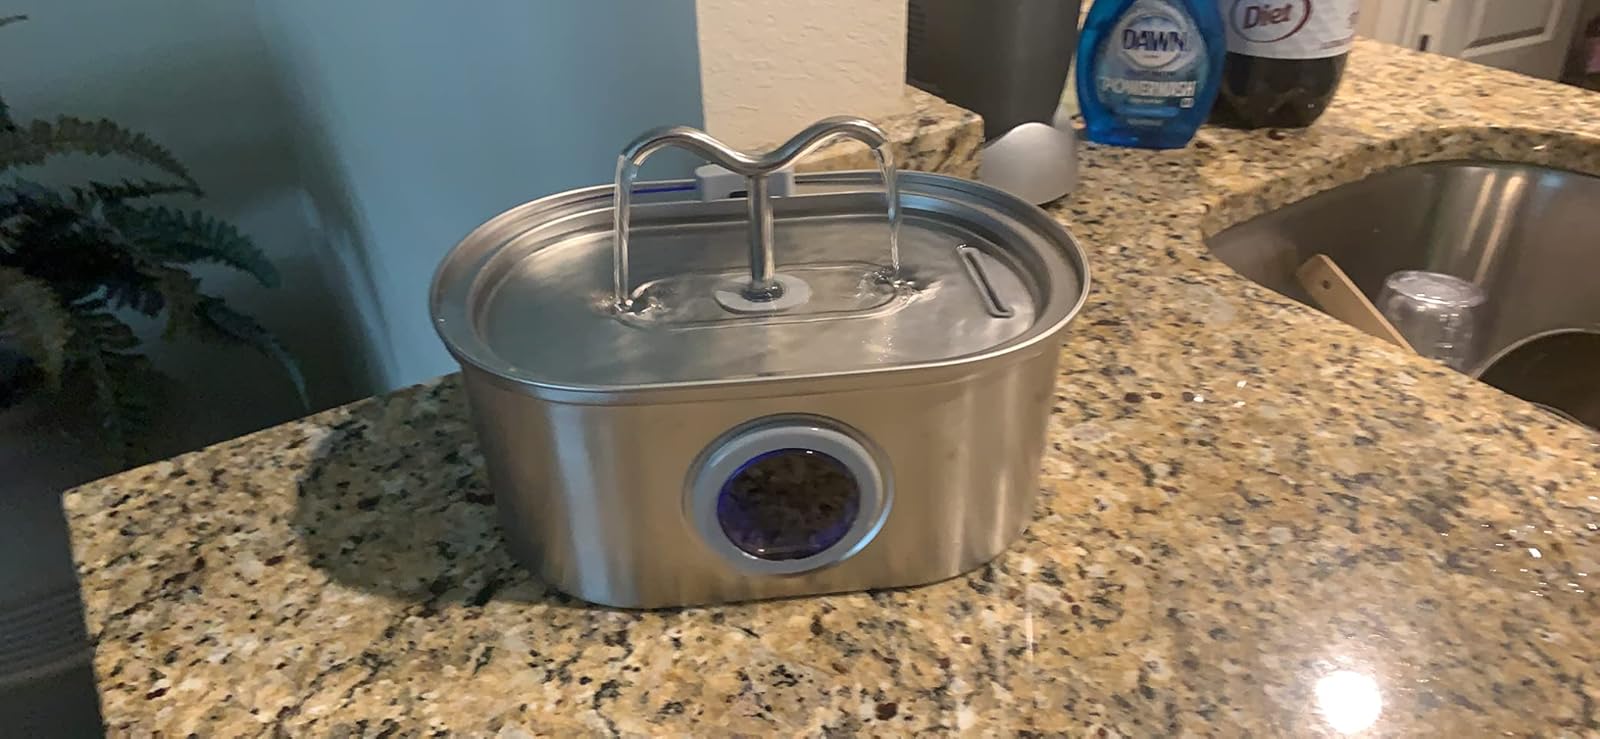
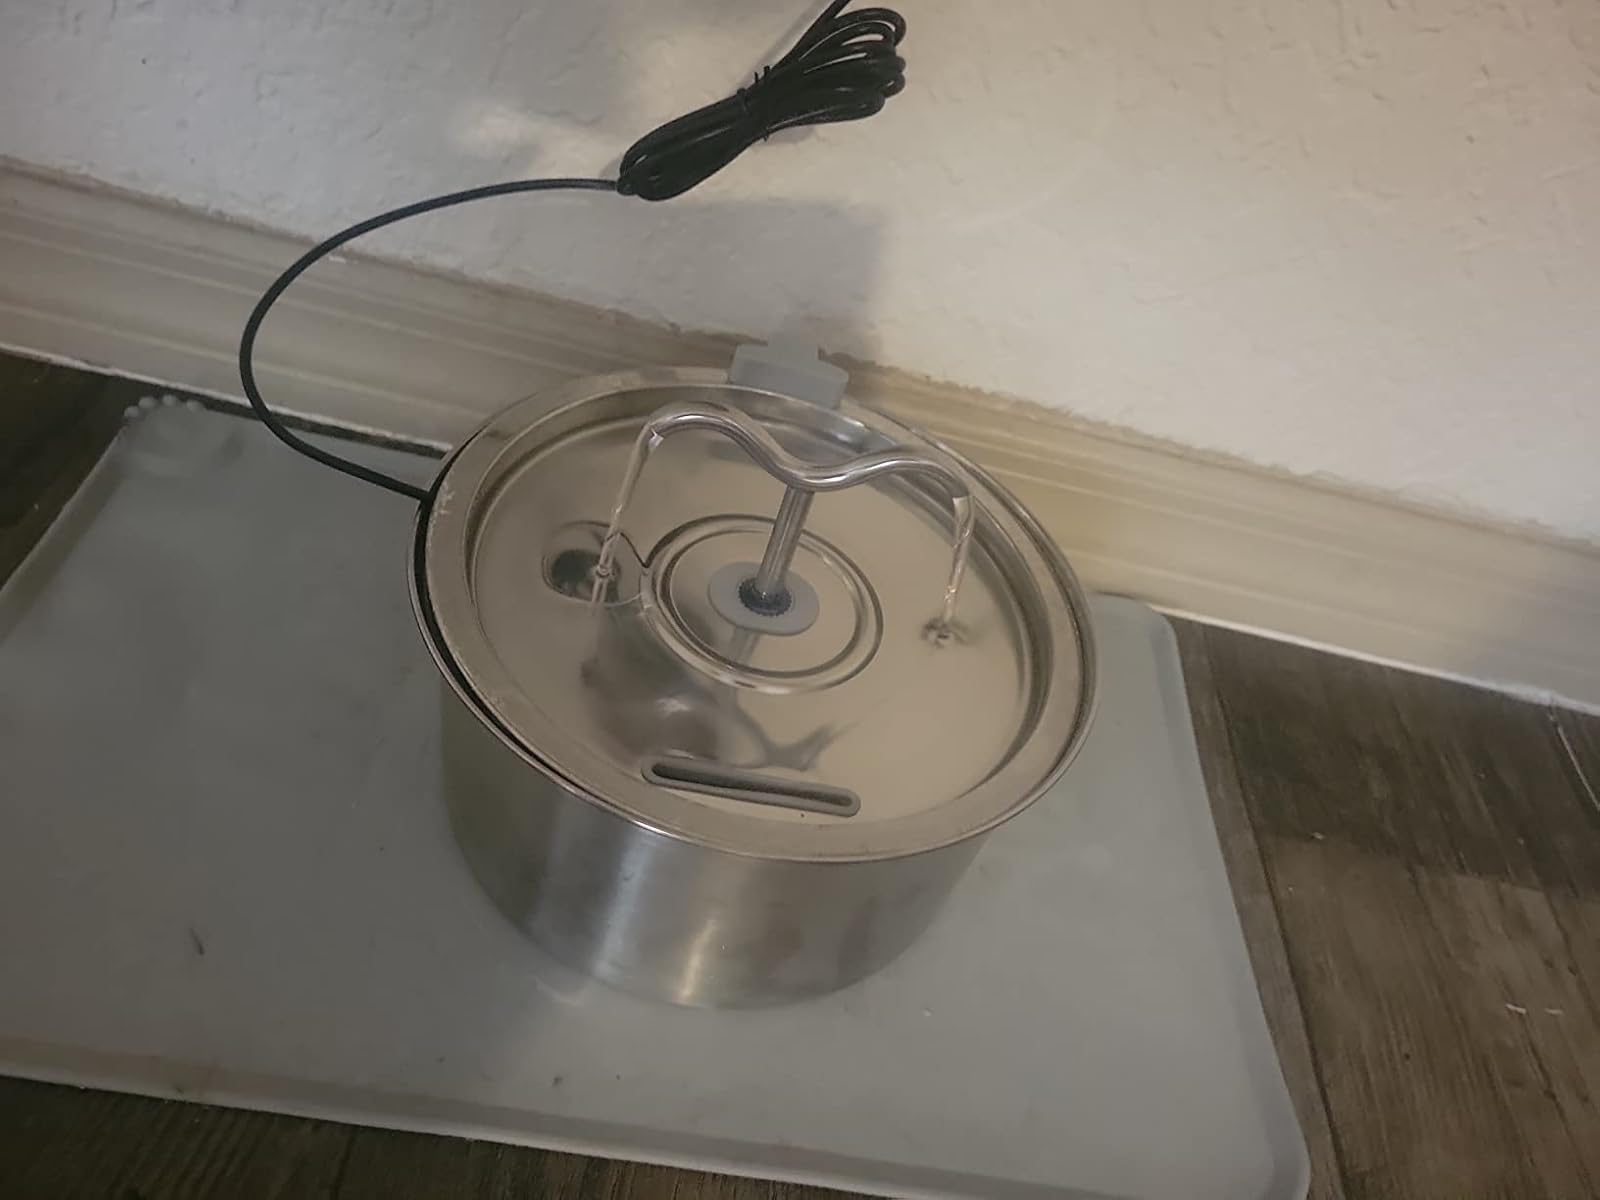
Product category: items_bowl
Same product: no